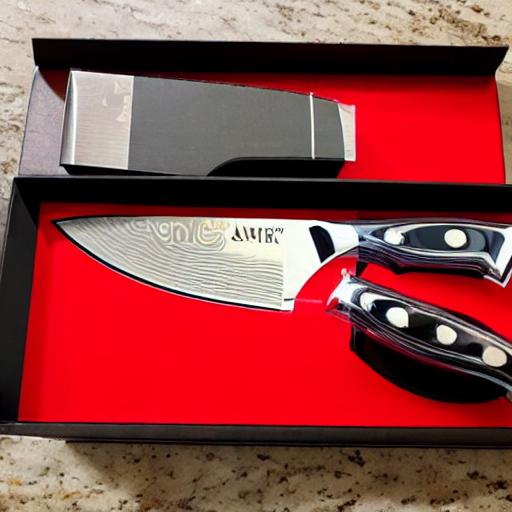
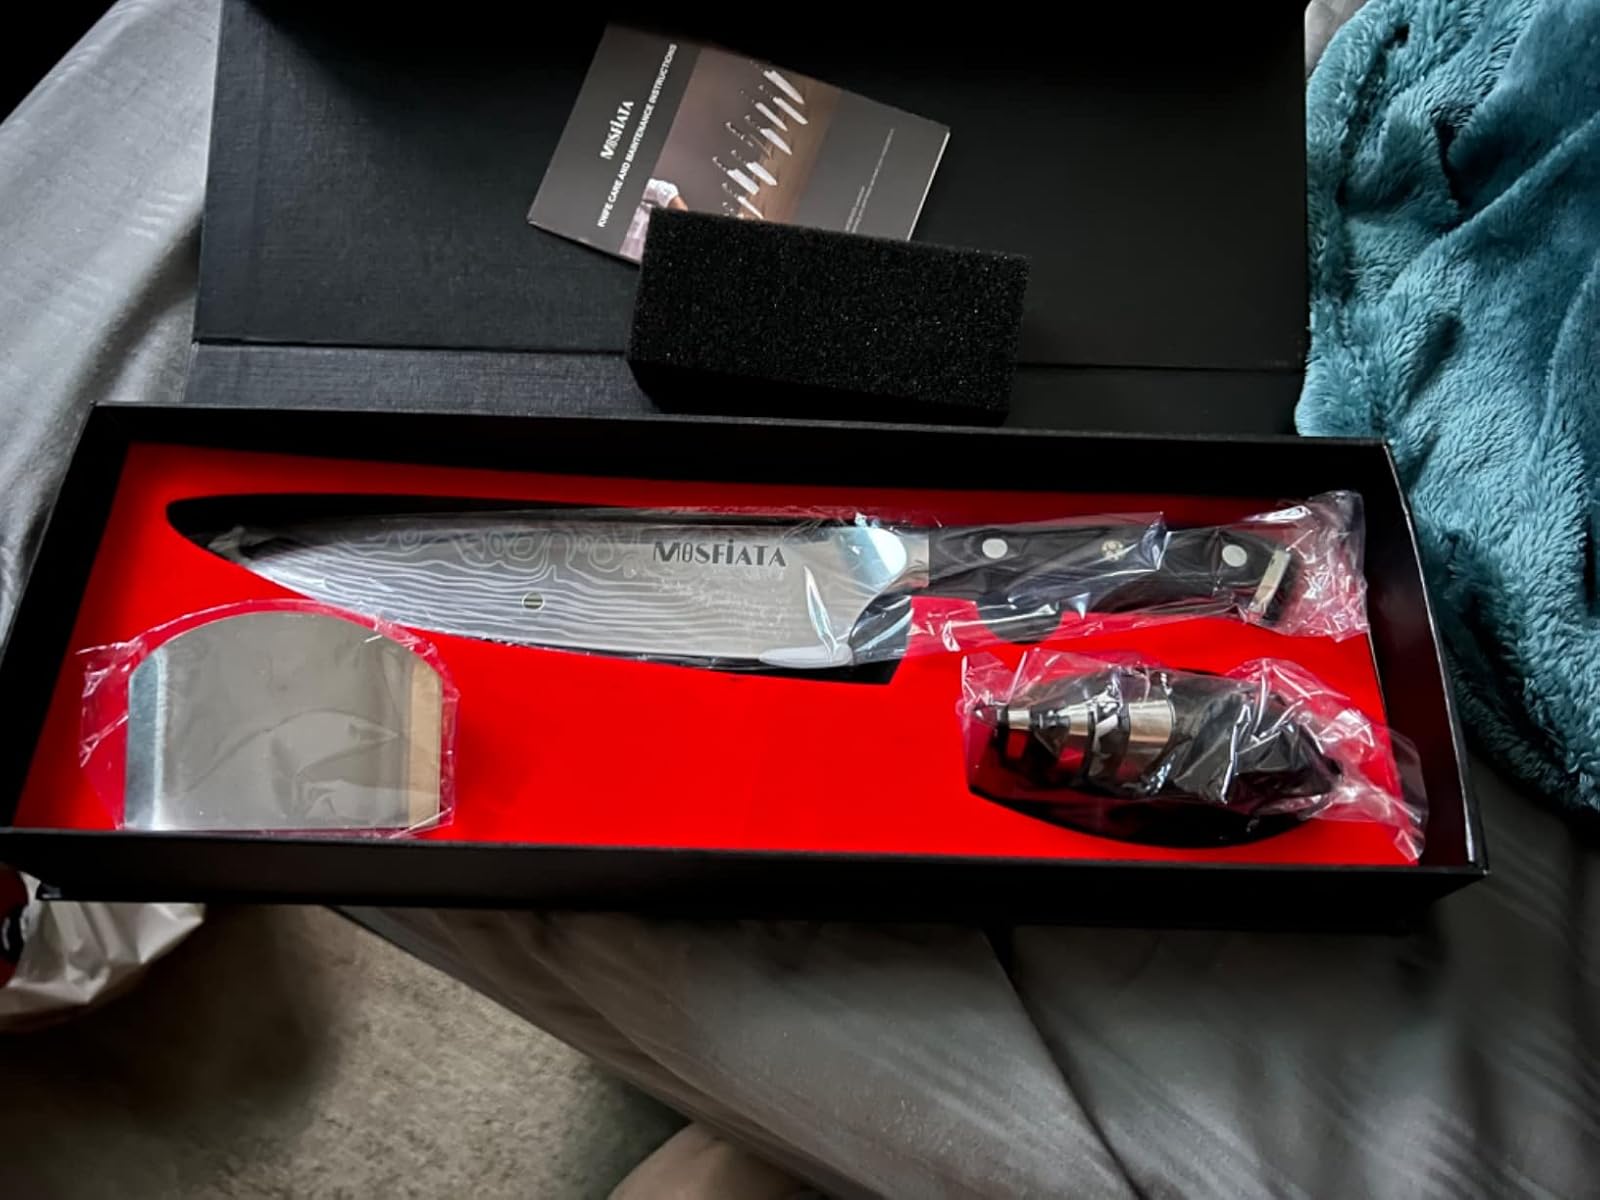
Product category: items_knife
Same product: no